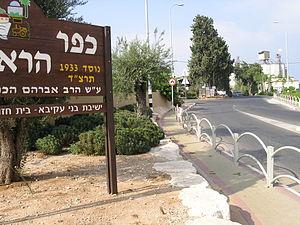
L'entrée du Moshav Kfar Haro""e fondé en 1933 - ce mot est un acronyme qui fait référence au nom du rabbin Abraham Isaac Kook עברית: הכניסה לכפר הרא""ה"